Wolfgang, Count of Hohenlohe-Weikersheim

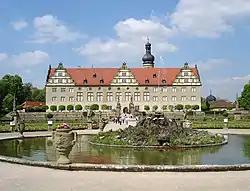
Weikersheim Castle

Wolfgang is best known for his reconstruction of Weikersheim Castle "(Schloss Weikersheim)" into a Renaissance palace. The new palace was designed by the Dutch architect Georg Robin. It was located in the Weikersheim part of the County of Hohenlohe, which Wolfgang had received when the county was divided after his father's death. He was interested in chemistry and his alchemical laboratory can still be seen there.